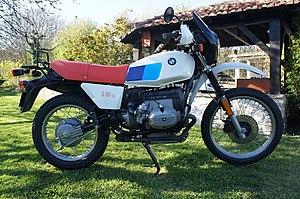
Vue de profil droit
La R 80 G/S est un modèle de motocyclette produit par le constructeur allemand BMW dans les années 1980.